Tambach Formation

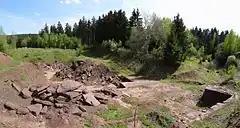
Traco quarry at Bromacker

The Tambach Formation is an Early Permian-age geologic formation in central Germany. It consists of red to brown-colored sedimentary rocks (red beds) such as conglomerate, sandstone, and mudstone, and is the oldest portion of the Upper Rotliegend within the Thuringian Forest Basin.